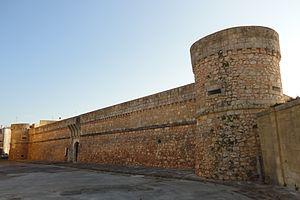
Dans le Salento se trouvent de nombreux châteaux et palais fortifiés construits au cours des diverse périodes historiques par les familles colonisatrices, parfois en modifiant ceux qui étaient pré-existants.